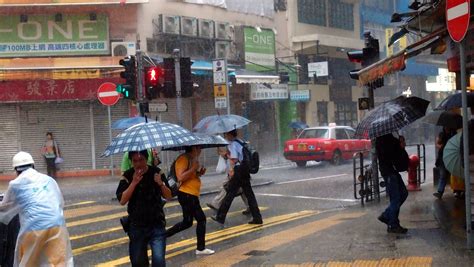
Weather: rain or strom